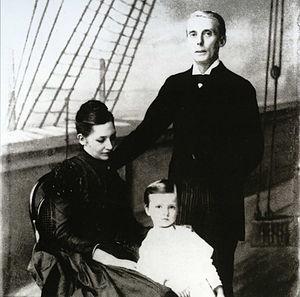
Le Gouverneur de Maurice britannique est le représentant de la Maurice britannique entre 1810 à 1968.